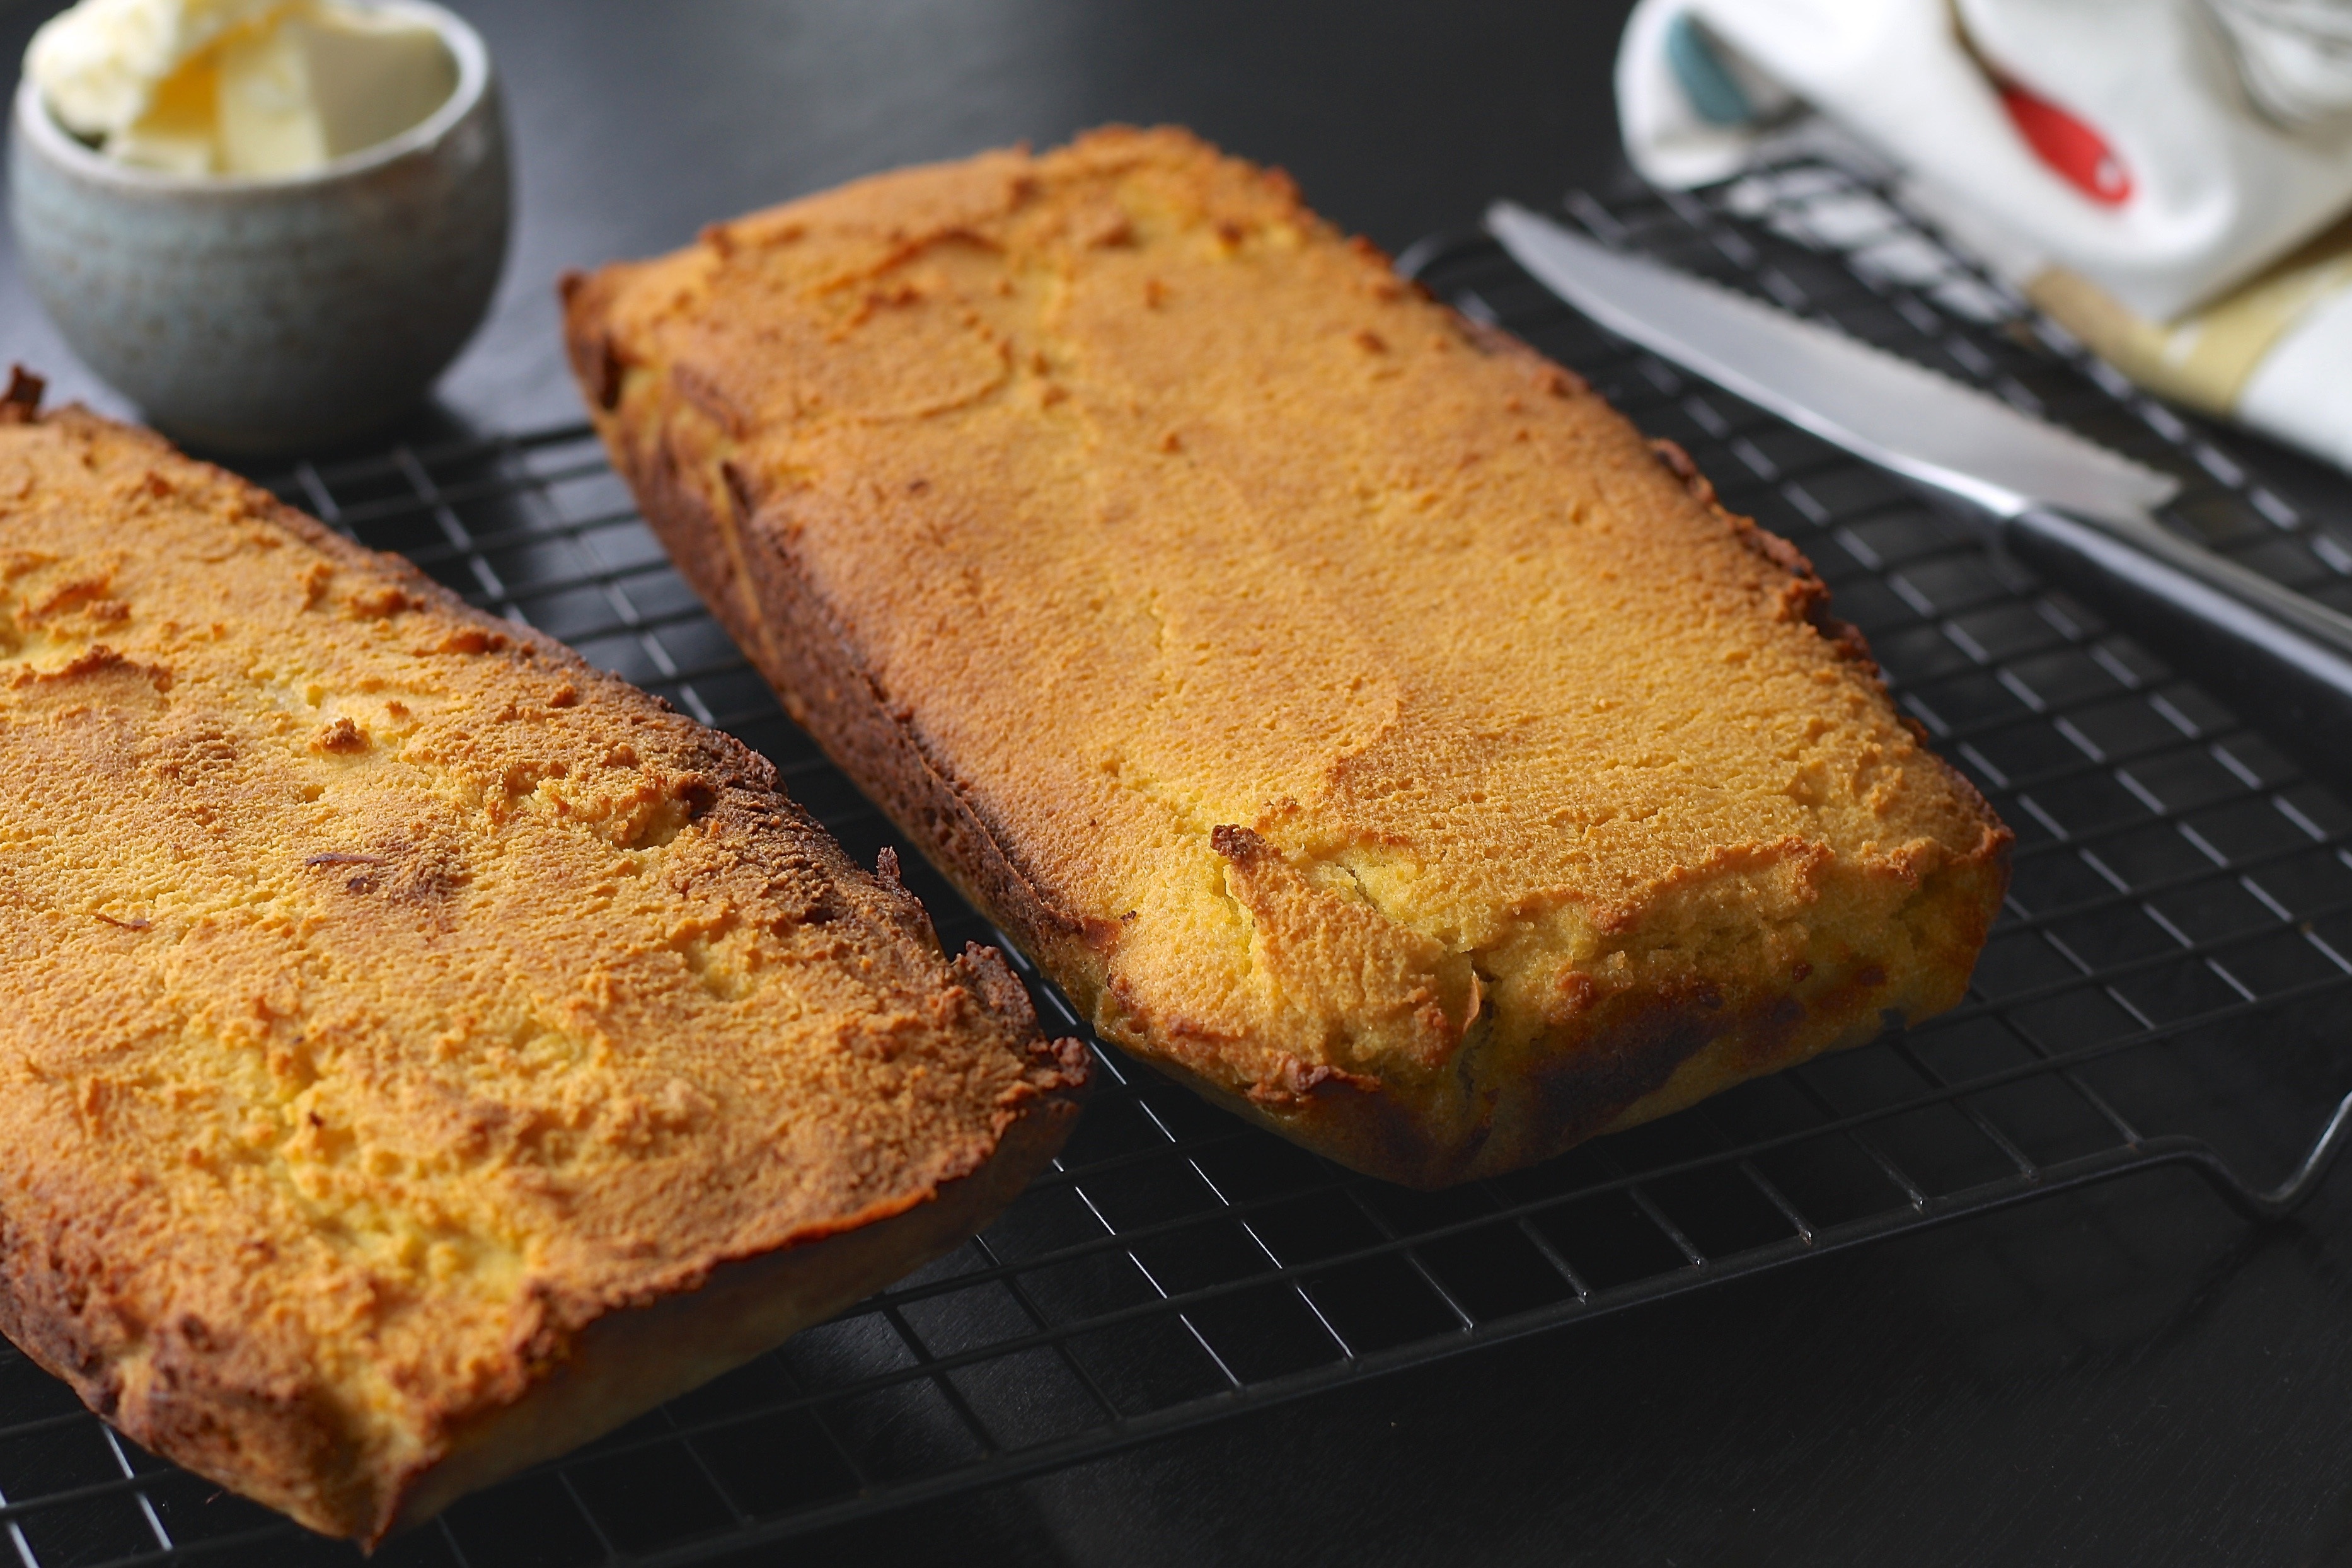
dish, food, cuisine, ingredient, pumpkin bread, beer bread, baked goods, dessert, staple food, Texas toast, bread, produce, vegetarian food, finger food, recipe, cornbread, french toast, Scrapple, loaf